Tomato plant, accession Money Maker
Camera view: horizontal (90 deg, fisheye); turntable rotation: 30 degrees
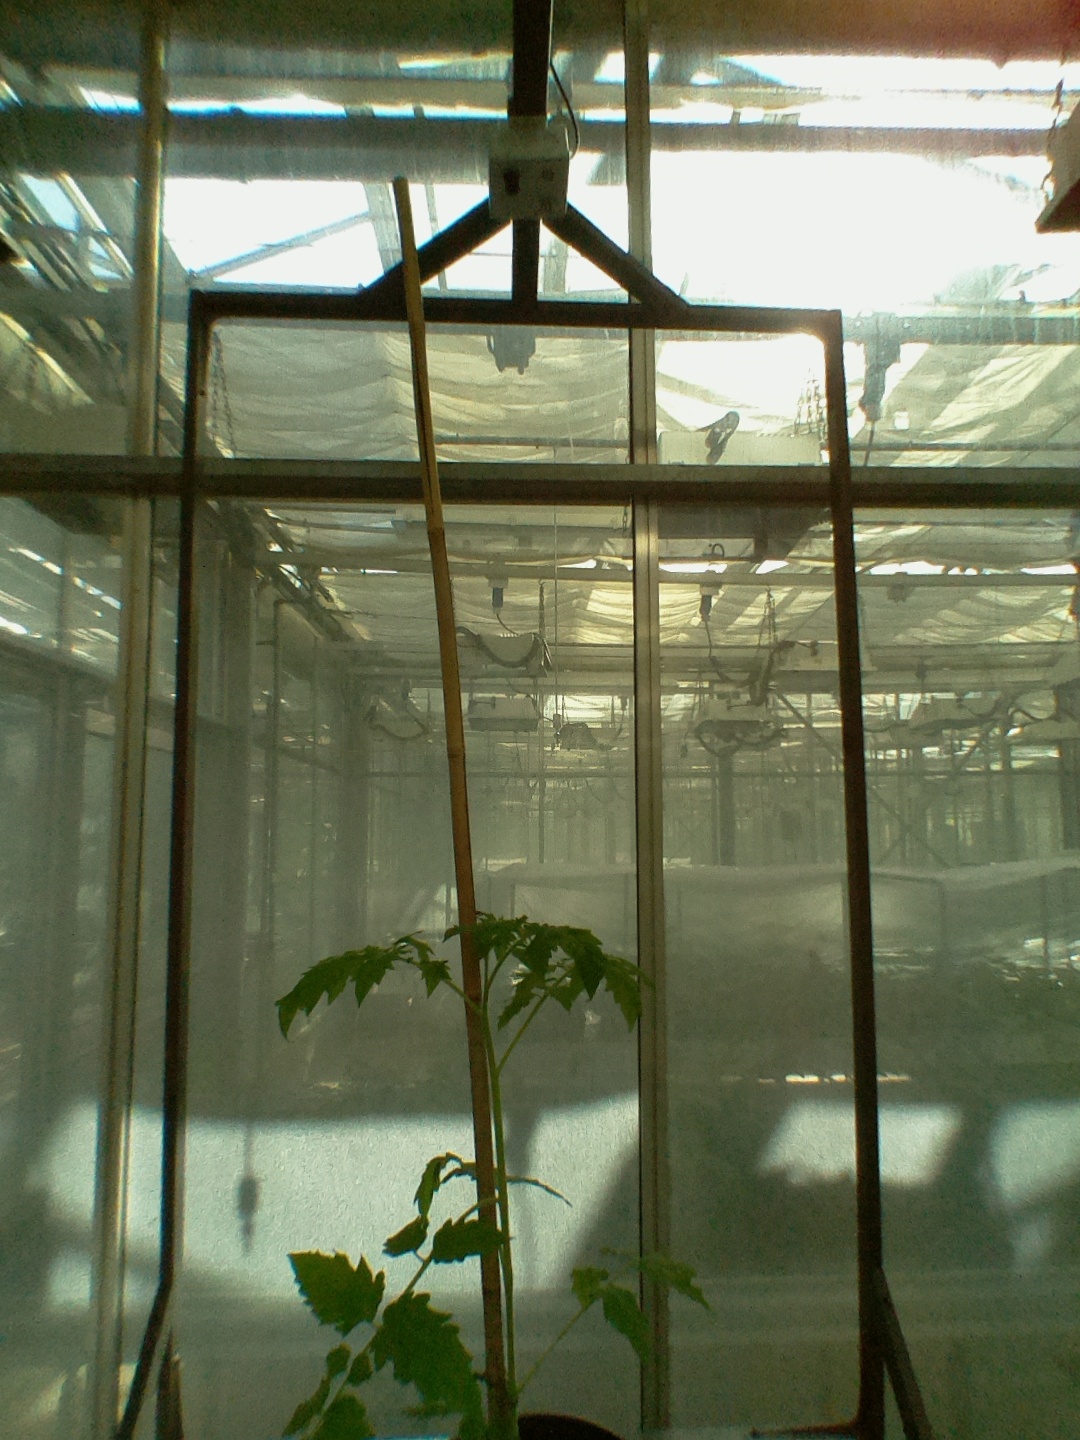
BBCH growth stage 14: 8 of true leaves visible